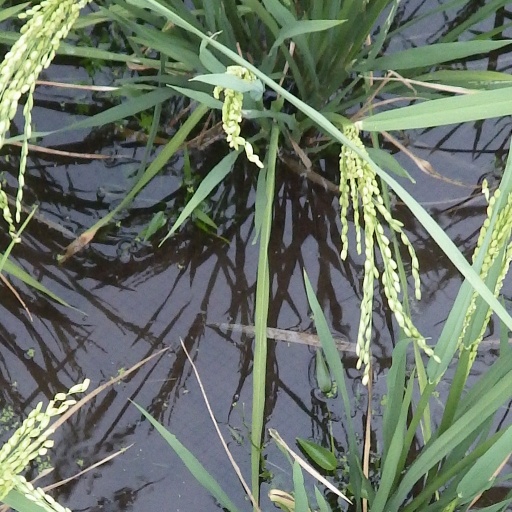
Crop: rice